Les Mains d'Orlac

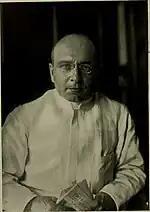
The character Dr. Cerral in the novel was patterned on the French surgeon Alexis Carrel (pictured).

Renard was one of the many French science fiction writers of the early 20th century. In several newspaper and journal essays published from 1909 to 1928, Renard sought to explain and to what he termed "le merveilleux scientifique" (the scientific marvellous) as a "new literary genre" which he dubbed "le roman merveilleux-scientifique" (the scientific-marvellous novel.) Renard's first science fiction novel was published in 1908, titled "Le Docteur Lerne" ("Doctor Lerne") which received rave reviews from Paris literary critics.